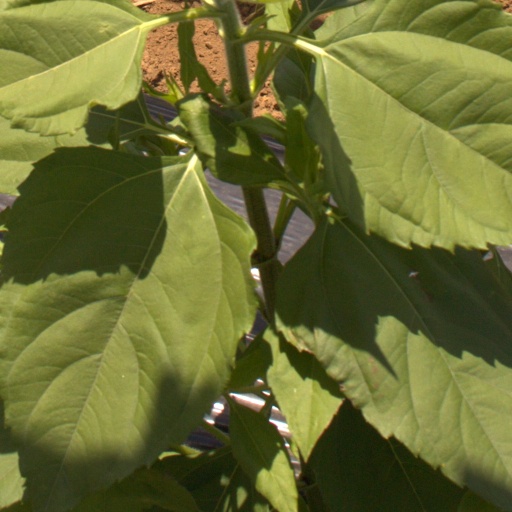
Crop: Jerusalem artichoke